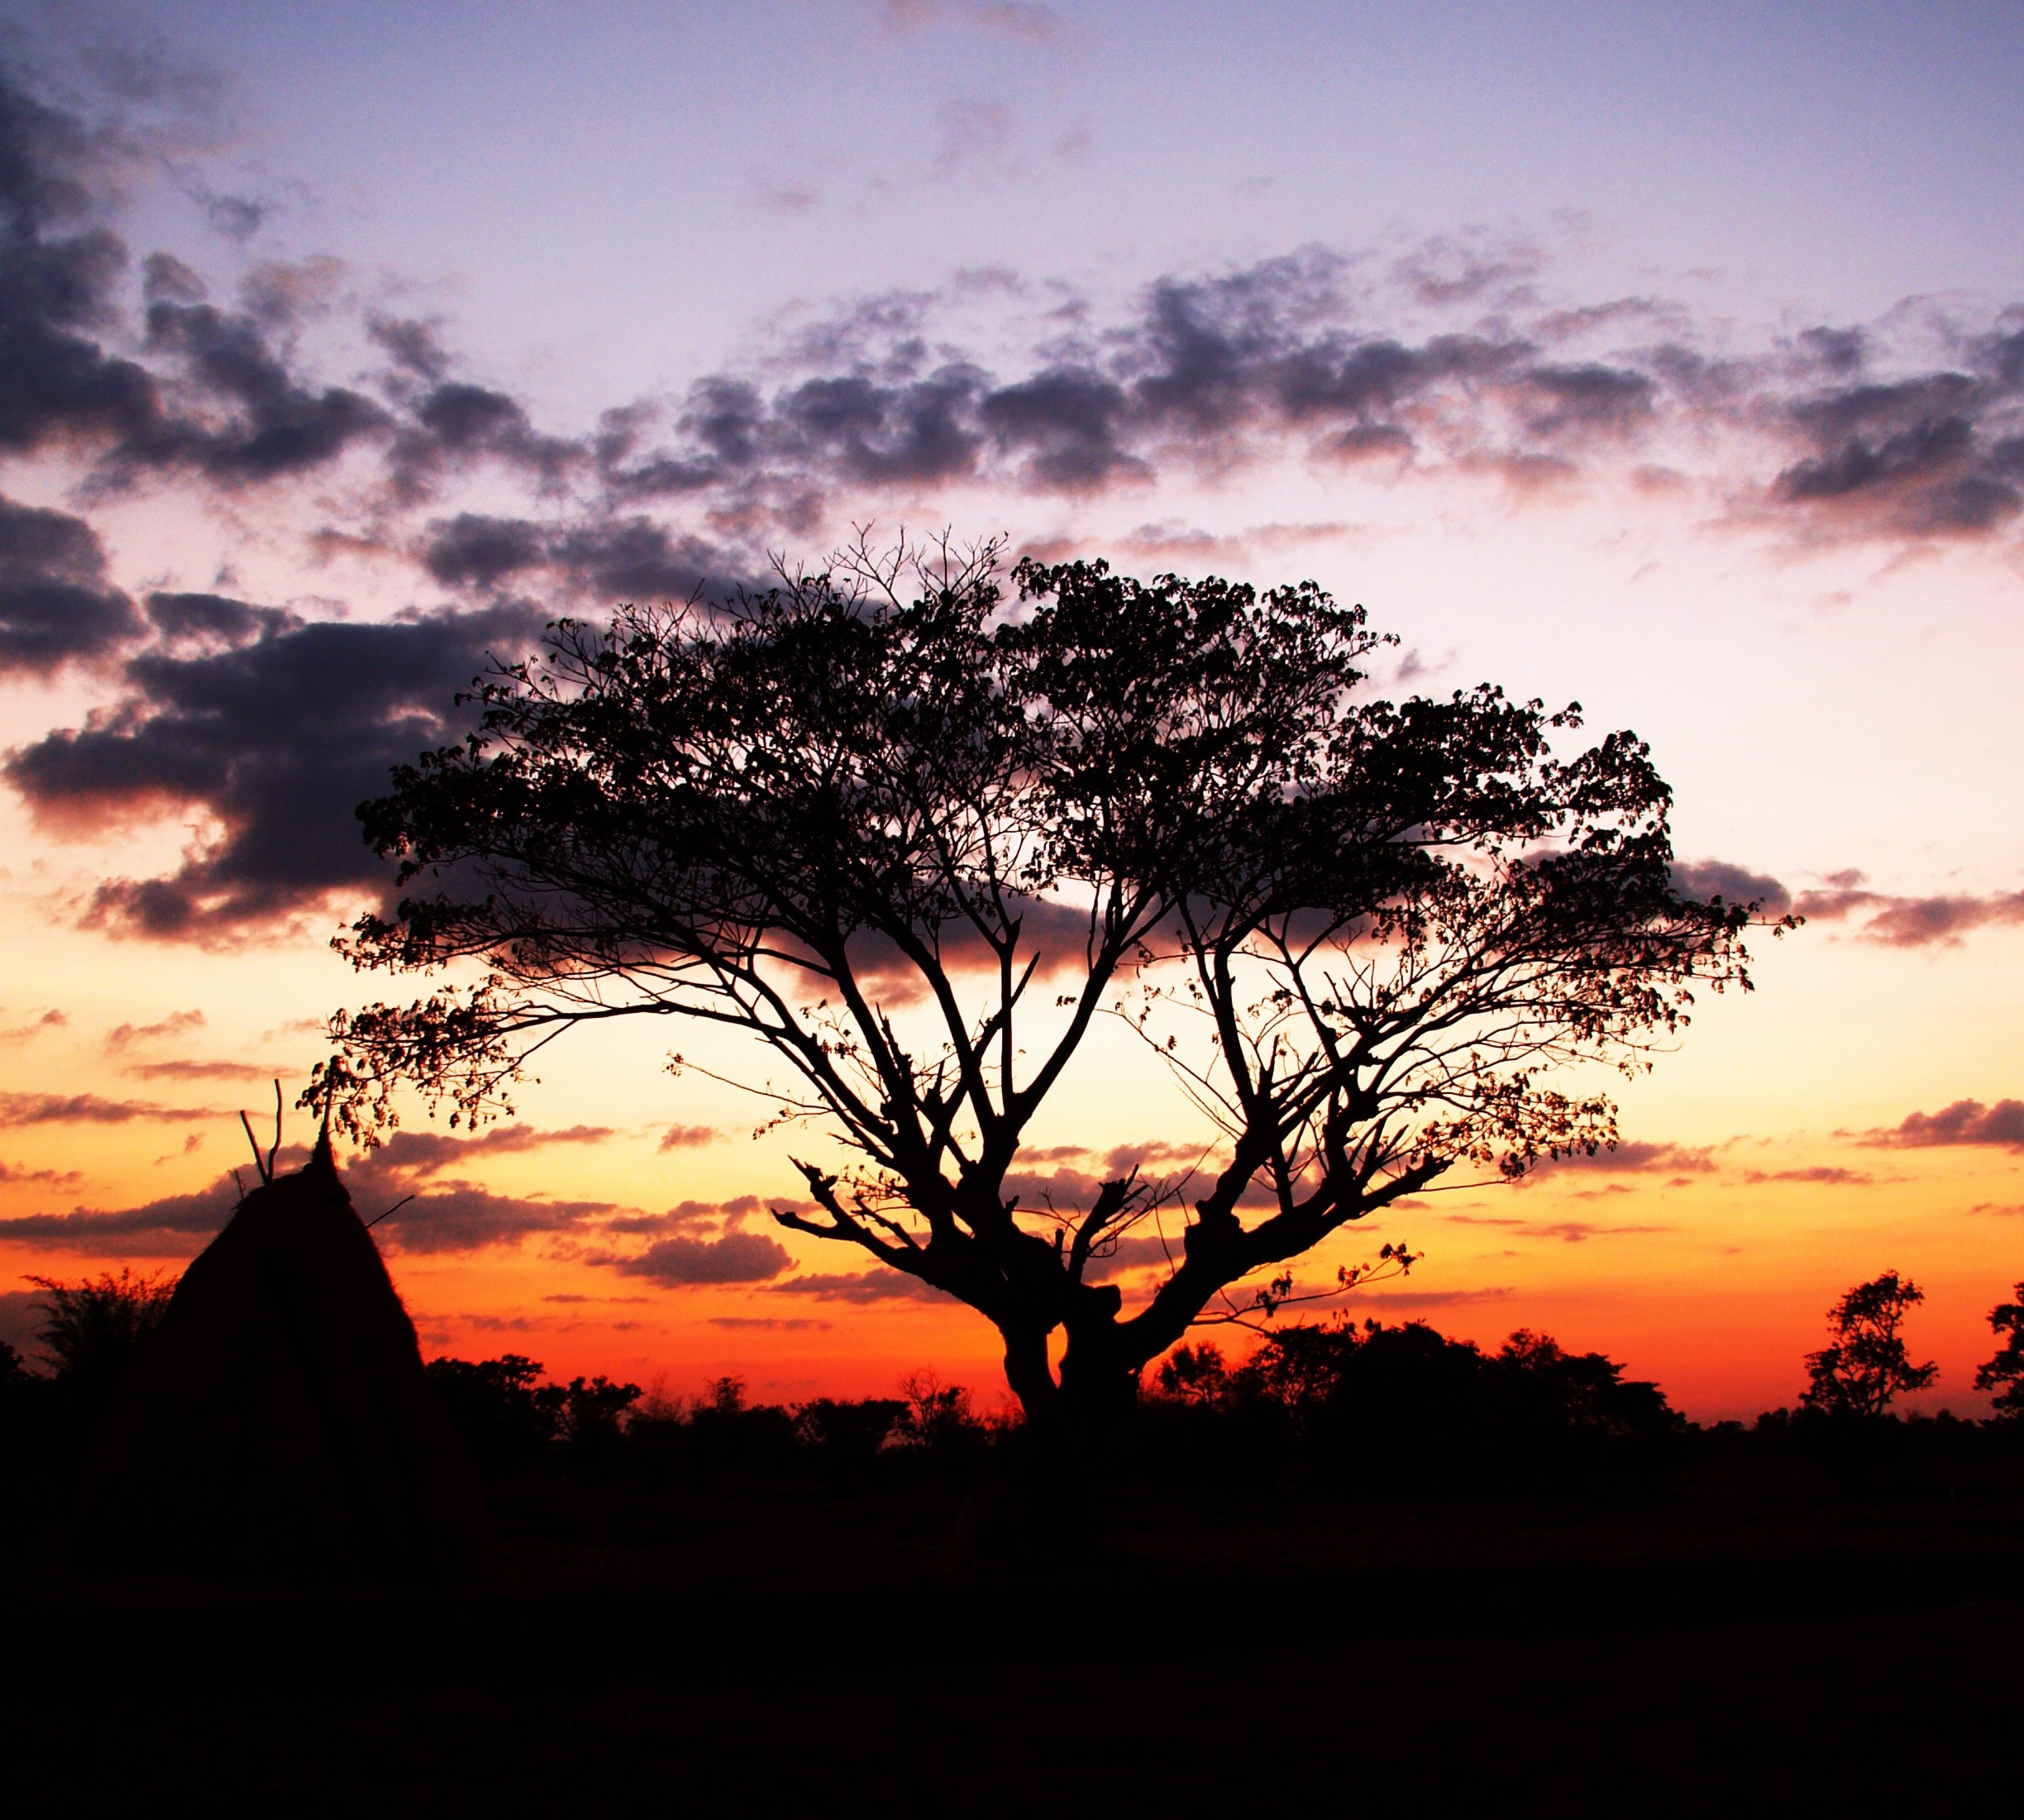
landscape, tree, nature, outdoor, horizon, branch, silhouette, cloud, sky, sunrise, sunset, field, farm, night, morning, view, dawn, alone, country, summer, dark, dusk, environment, evening, rural, orange, spring, green, color, natural, weather, storm, peace, blue, silence, black, agriculture, lonely, season, savanna, plain, background, single, hot, climate, wallpaper, hope, beauty, serenity, beautiful, scene, gloomy, away, afterglow, open air, lively, atmospheric phenomenon, woody plant, red sky at morning